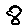
Label: 8